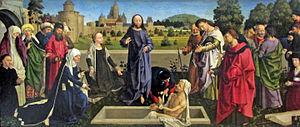
Le Maître de Coëtivy est un maître anonyme enlumineur et un peintre de panneaux actif dans la seconde moitié du XVᵉ siècle à Paris. Il doit son nom au premier manuscrit qui lui a été attribué, les Heures de Coëtivy. Il est généralement identifié à Colin d'Amiens, le fils probable d'André d'Ypres, alias le Maître de Dreux Budé.